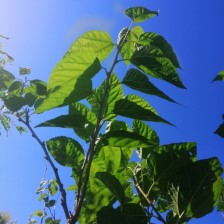
Variety: BlackAustralia